Ali Asgar (actor)

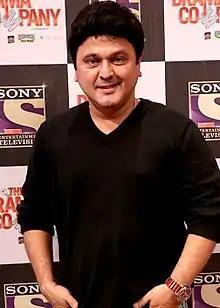
Asgar attend the press conference of The Drama Company

Ali Asgar is an Indian actor and stand-up comedian. He has appeared in many Indian TV serials and movies. Asgar appeared as Kamal Agarwal in Star Plus TV show "Kahaani Ghar Ghar Ki". He also appeared in SAB TV's show F.I.R. as Inspector Raj Aryan. He is commonly known for his role in Colors TV show "Comedy Nights with Kapil" as Dadi.